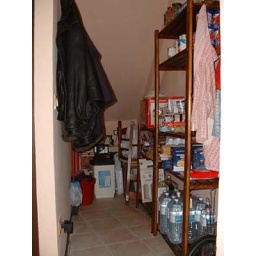
The pantry is located under the stairs, behind the wall with the china cabinets. The water softener is at the back.